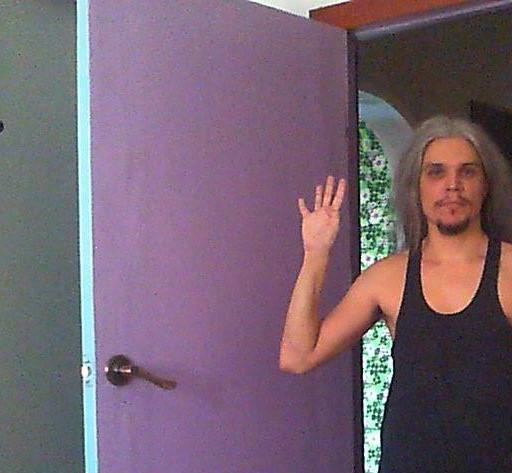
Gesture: four